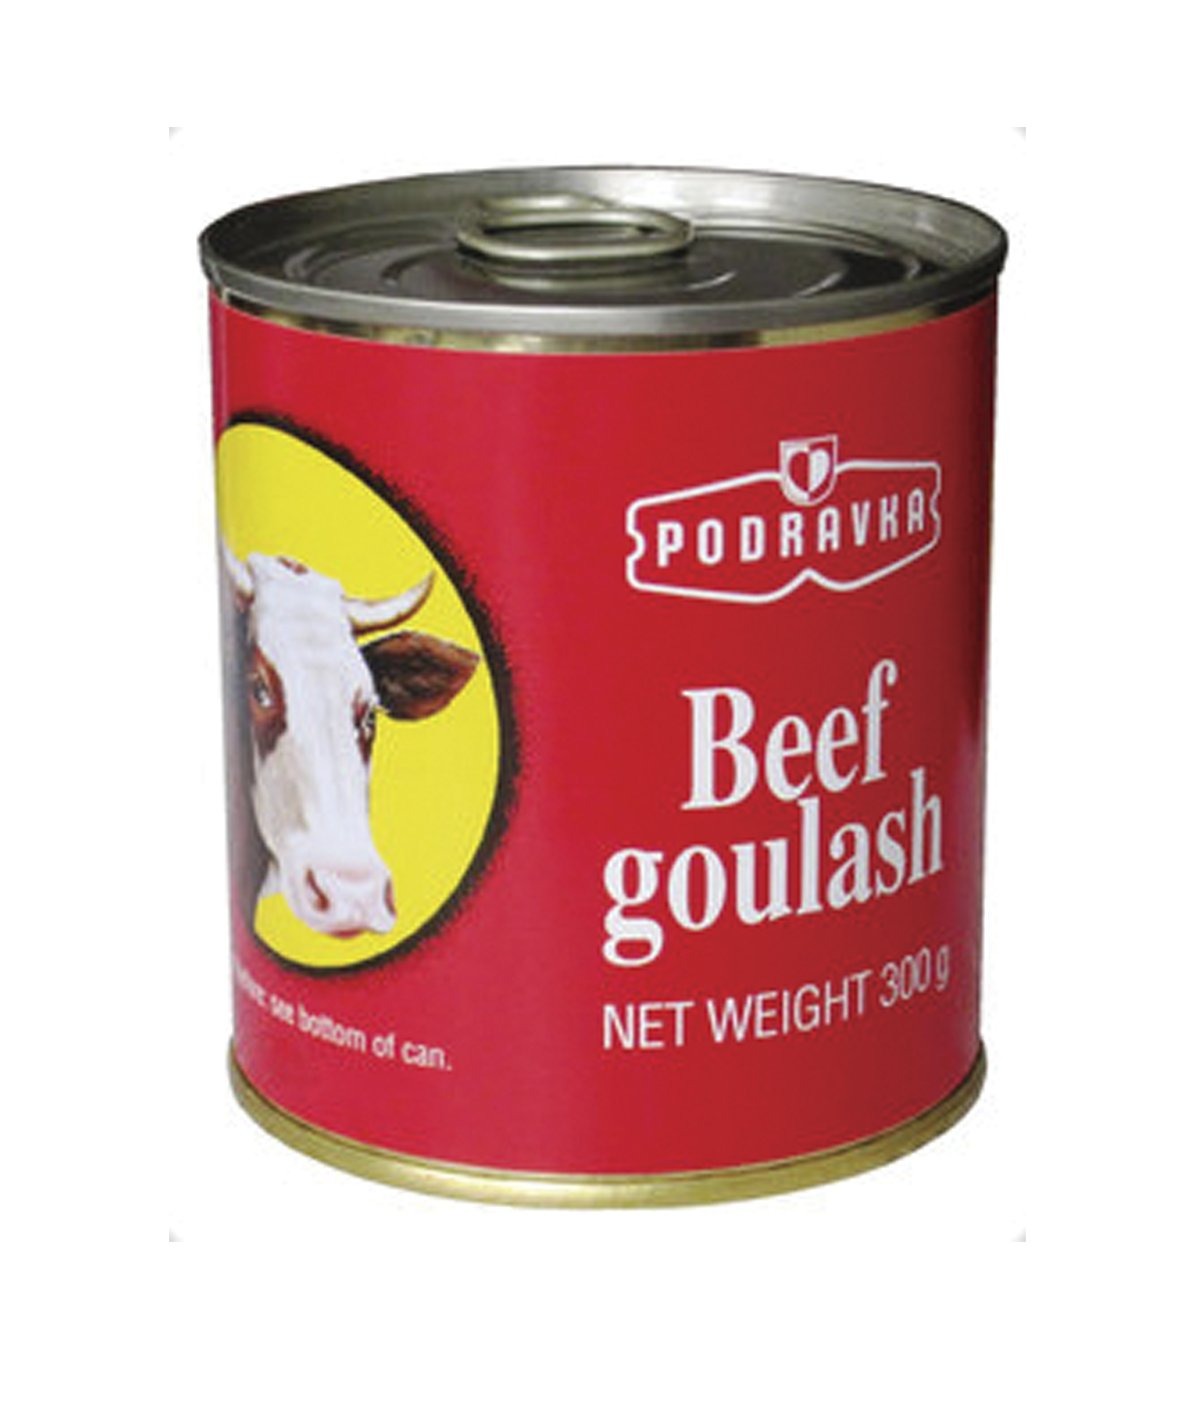
Item Name: Podravka Beef Goulash, 10.5-Ounce Cans (Pack of 6)
Bullet Point 1: Pack of six, 10.5 ounce can (total of 63 ounce)
Bullet Point 2: Superior Taste Award for excellent taste and high quality product
Bullet Point 3: All natural ingredients
Value: 6.0
Unit: Count

Price: 13.81